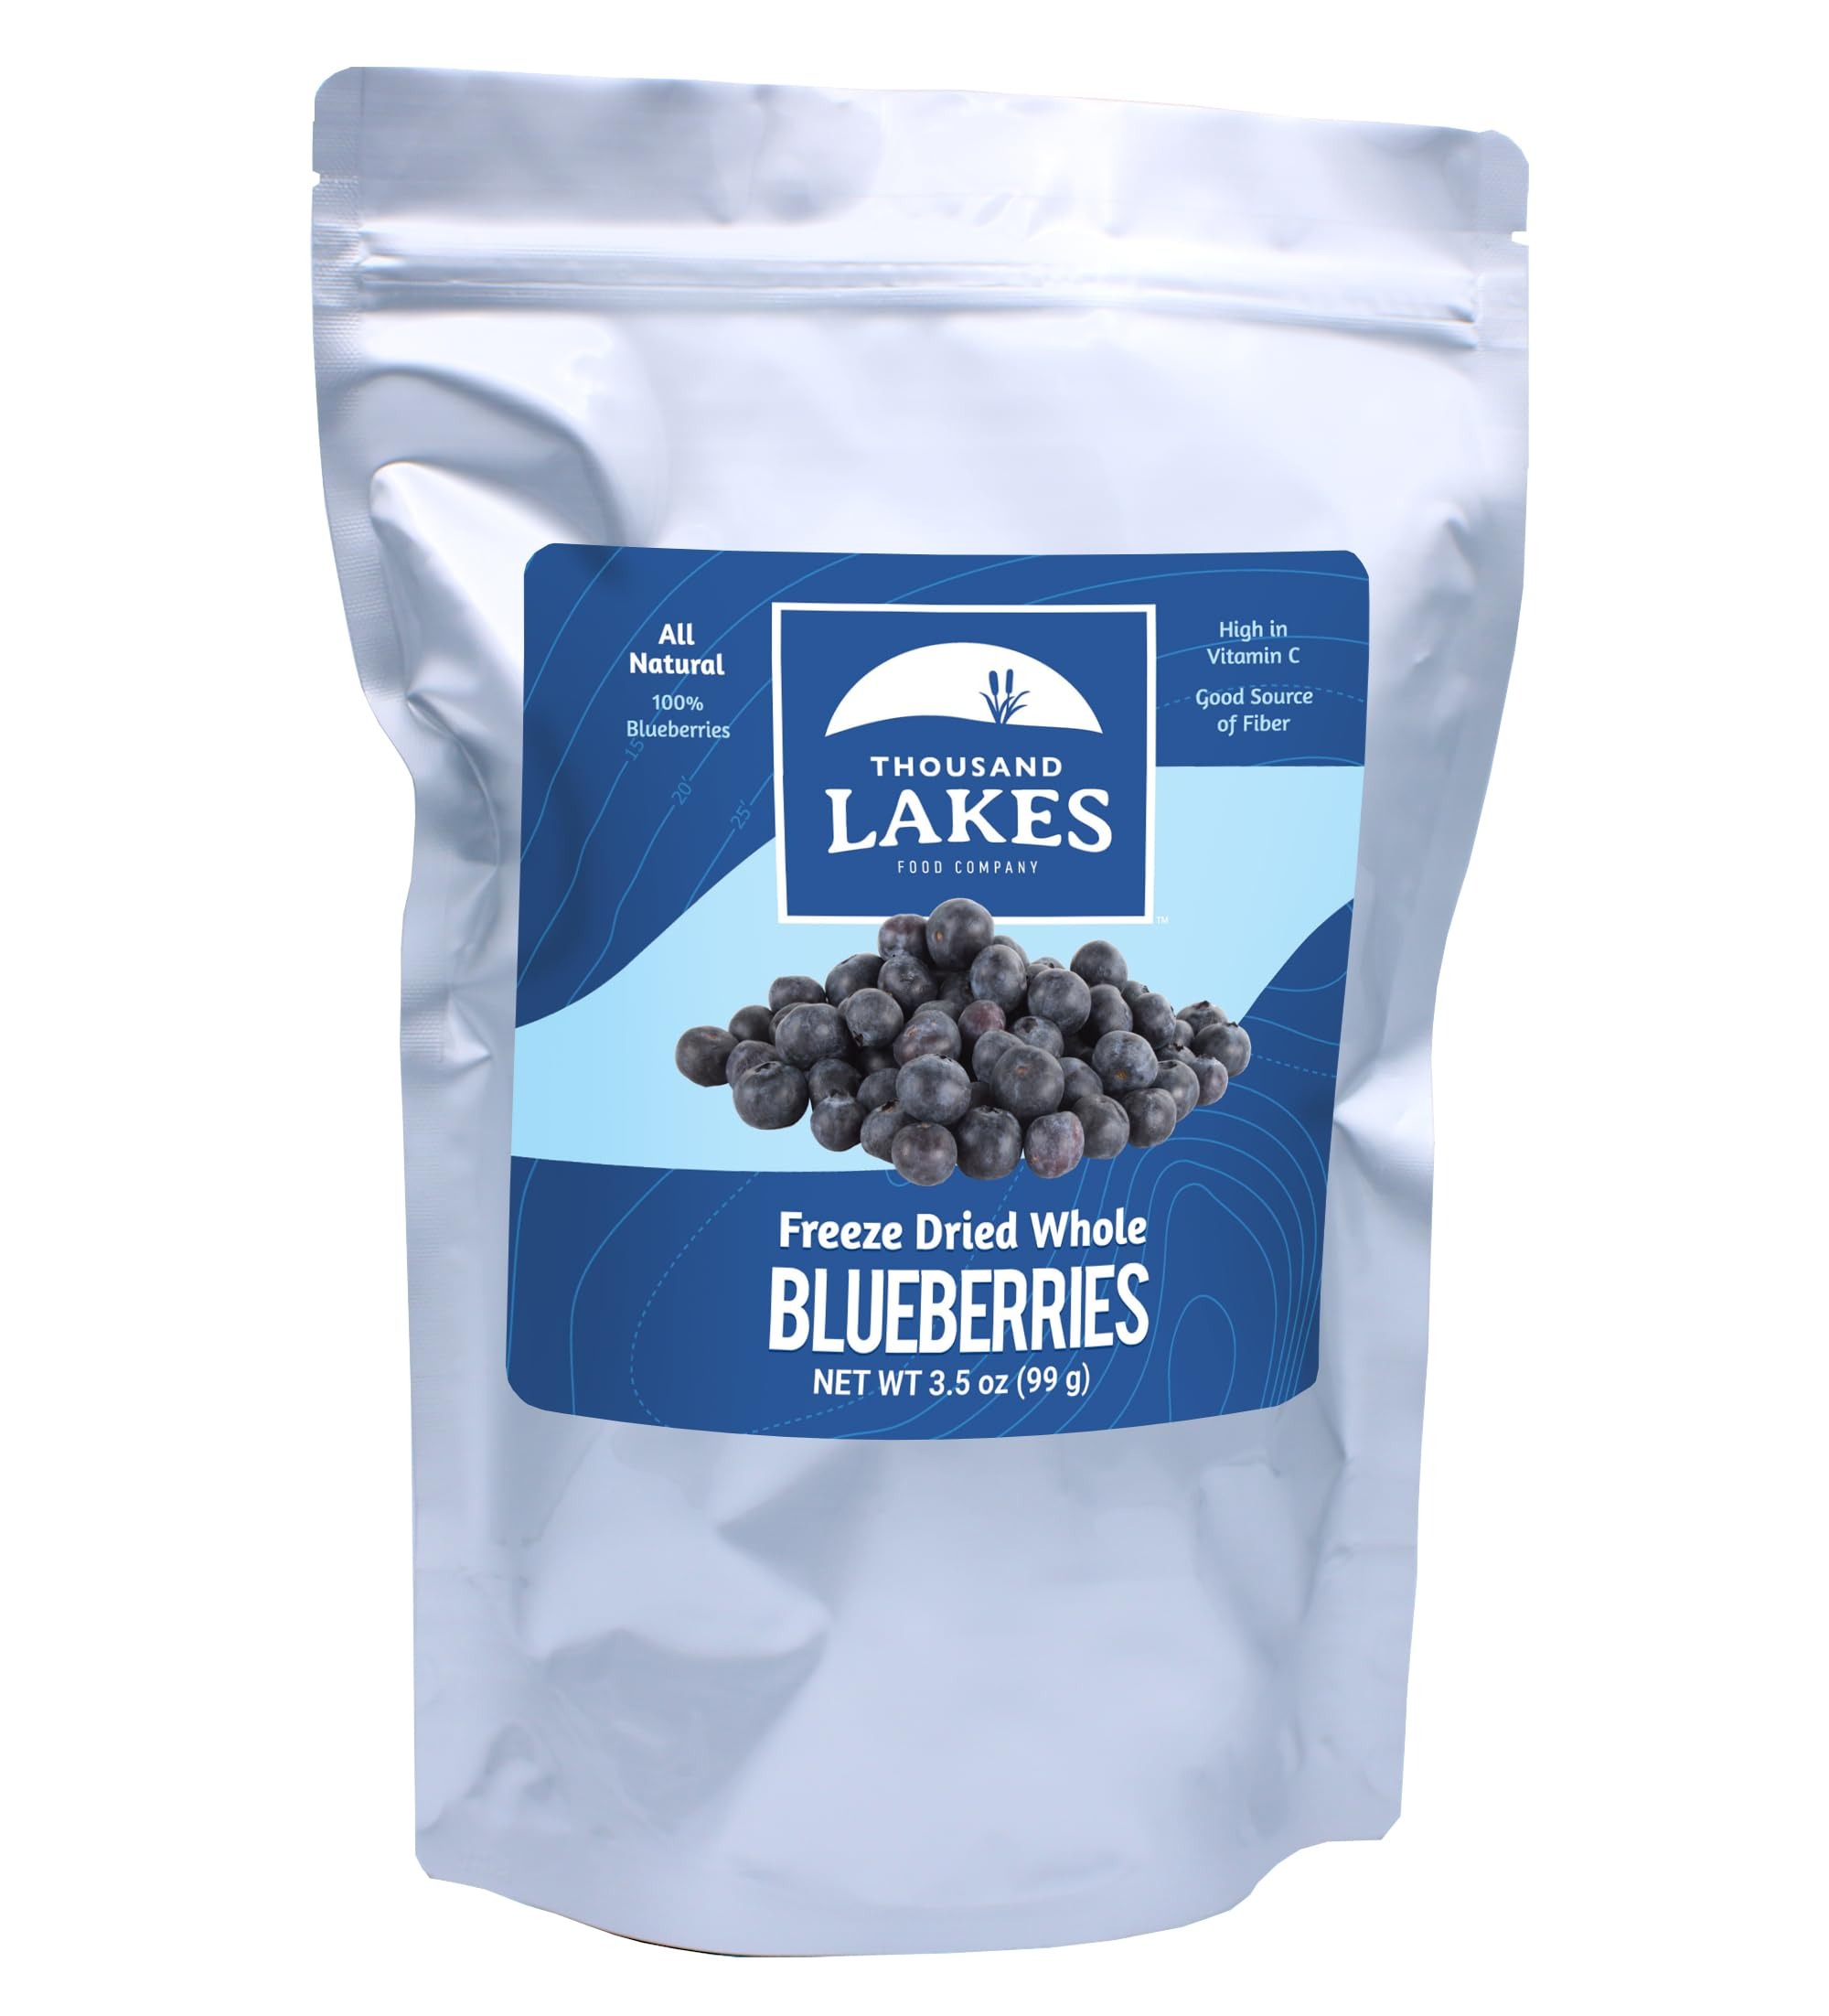
Item Name: Thousand Lakes Freeze Dried Fruit - Blueberries 3.5 ounces | No Sugar Added | 100% Whole Blueberries
Bullet Point 1: Freeze-dried Whole Blueberries in a 1 re-sealable 3.5 oz bulk pouch.
Bullet Point 2: Just Blueberries. No sugar added, no sulfites or other preservatives, no artificial flavors. Good source of fiber.
Bullet Point 3: Fruit on the go. A terrific backpacking food, camping food, healthy snacks, and quick-and-easy cooking at home. Enjoy it as a snack right out of the bag. Add it to yogurt for a healthy crunch. Mix it in to your favorite smoothie recipe.
Bullet Point 4: 100% Natural. Our freeze-dried products are naturally gluten-free but we do not independently test for possible gluten cross-contamination.
Bullet Point 5: High in vitamin C and a good source of fiber. Certified Kosher by Blue Ribbon Kosher.
Product Description: 100% freeze-dried whole blueberries. No added sugar, no sulfites or other preservatives, no artificial flavors! Freeze-dried blueberries are terrific camping or backpacking food and convenient for home cooking. Whole blueberries are often added to cereals, smoothies, pancakes, desserts, and trail mixes and are a good source of fiber and an excellent source of antioxidants, vitamin C. Our freeze-dried blueberries contain only ONE ingredient - whole blueberries! No sugar, preservatives, or artificial flavors are added. Grab some today and start eating right the easy way. Sold in a convenient, re-sealable pouch. Multi-packs and bulk packages are available. See our other listings.
Value: 3.5
Unit: Ounce

Price: 30.65